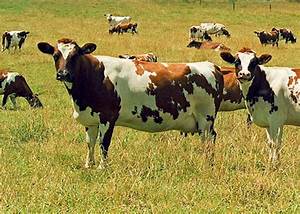
Label: cow